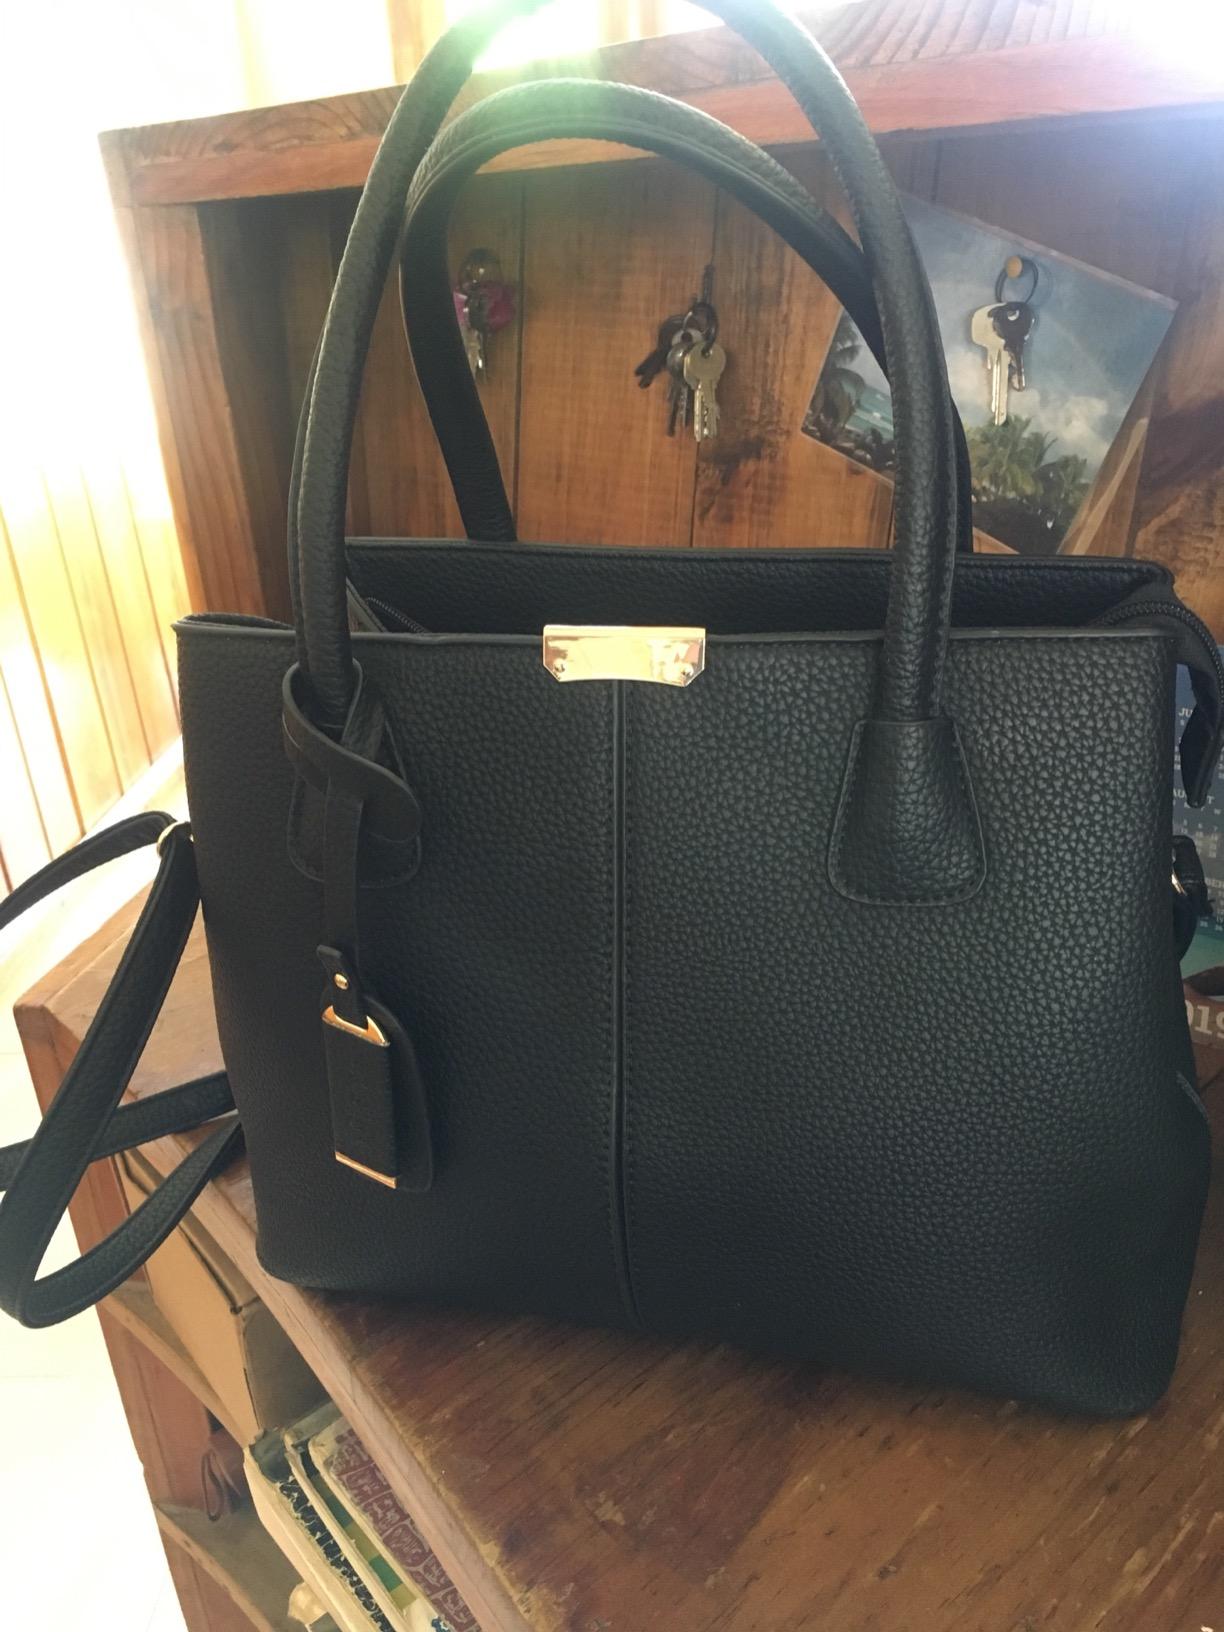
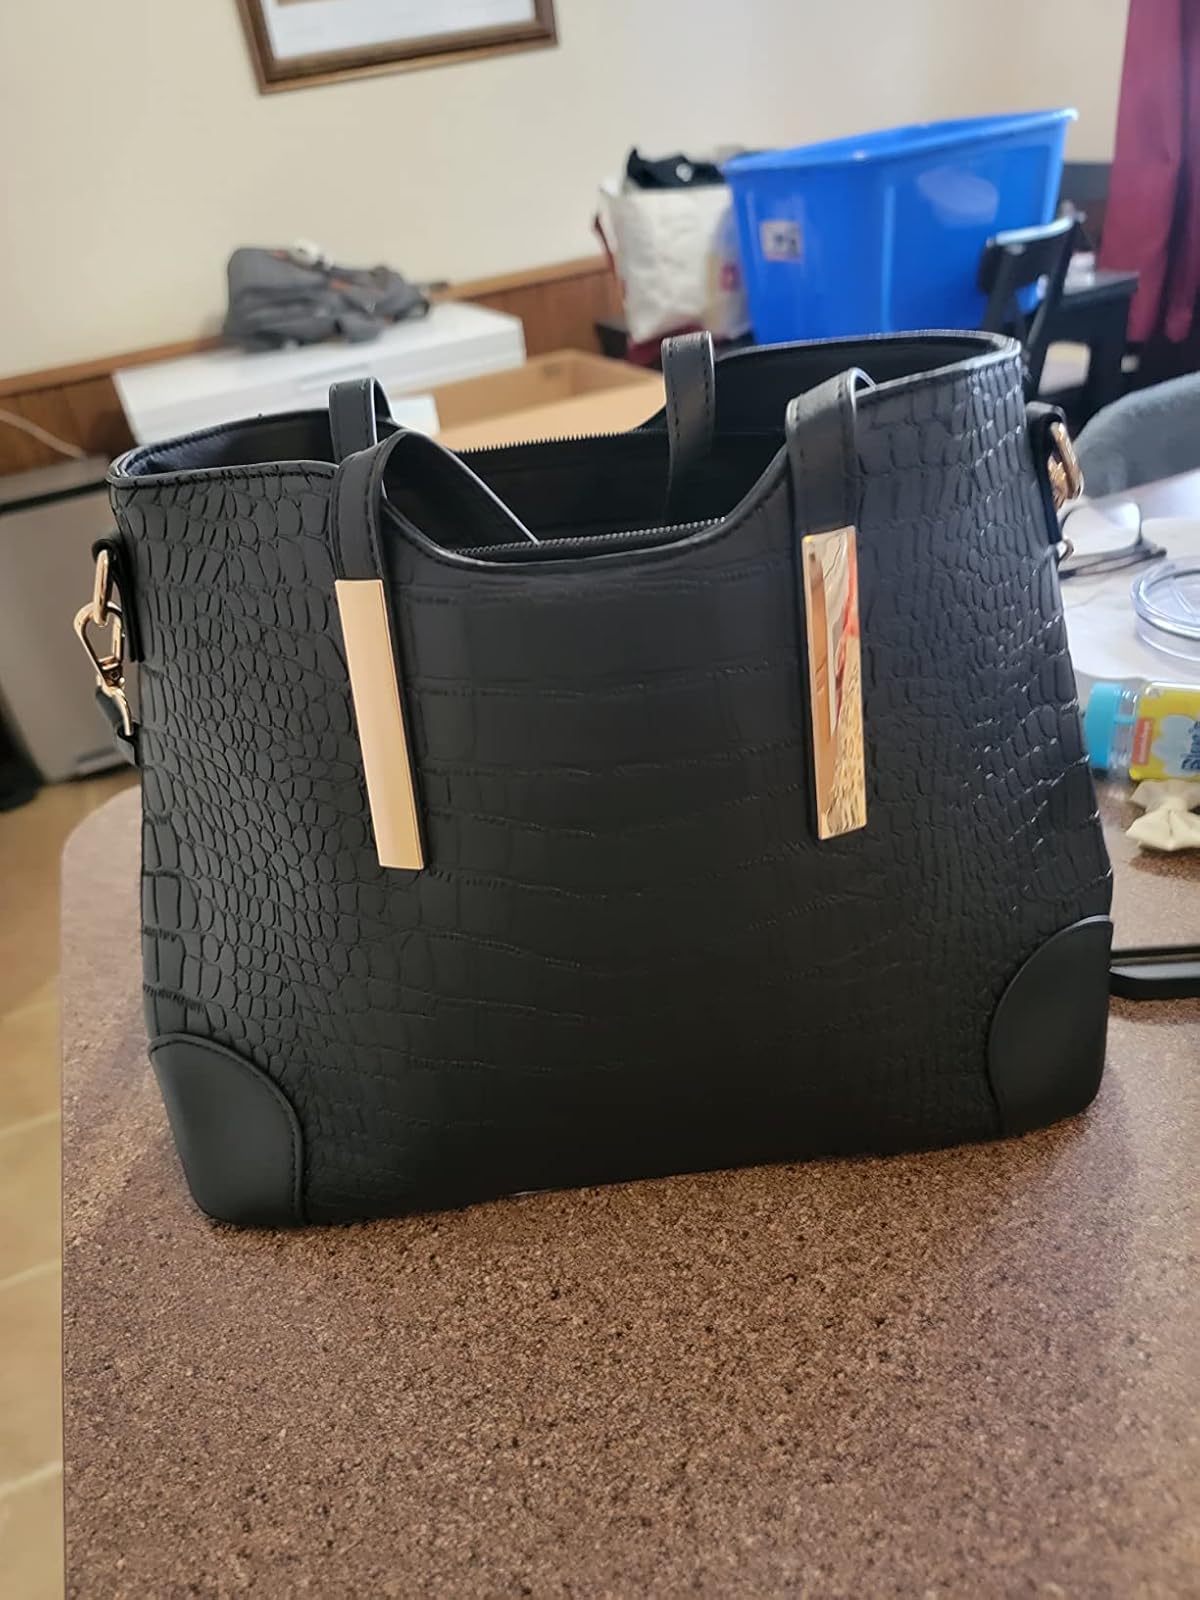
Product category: accessories_handbag
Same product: no